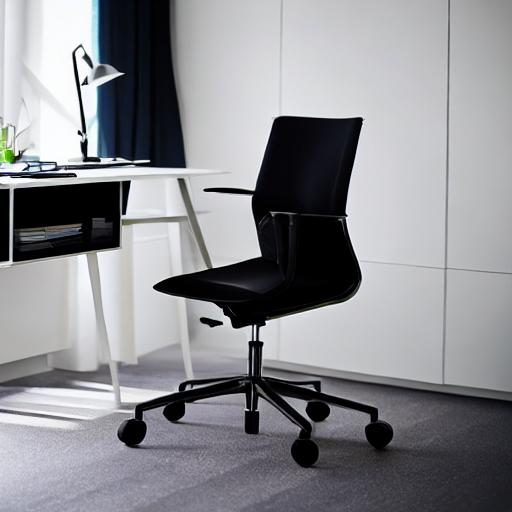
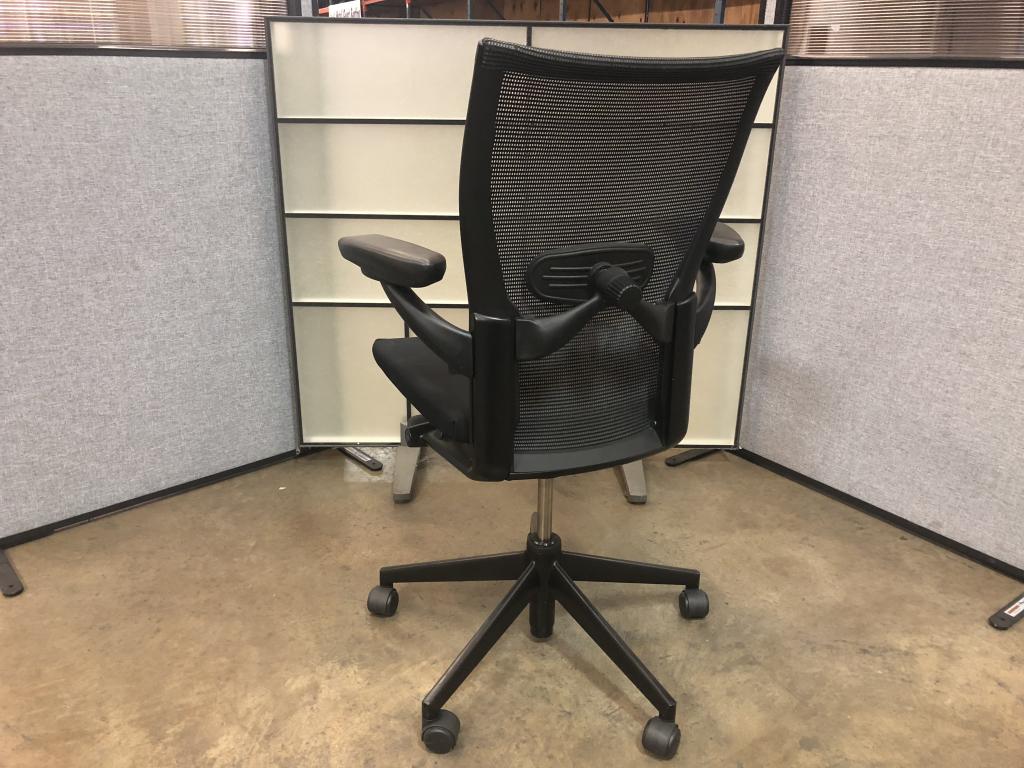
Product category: items_chair
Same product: no